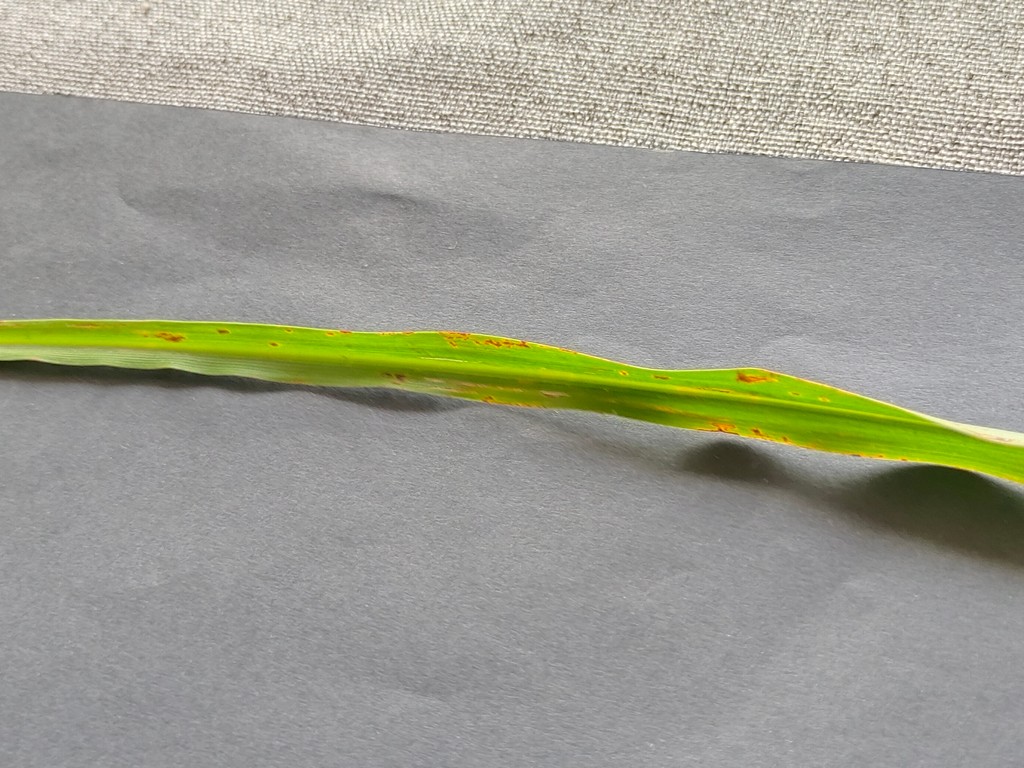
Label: Unhealthy